Remote control animal

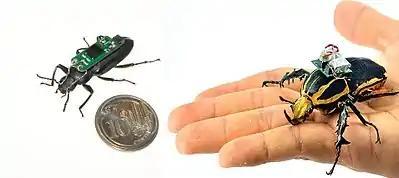
Cyborg beetles developed based on Zophobas morio (left) and Mecynorrhina torquata (right)

In 2009, remote control of the flight movements of the "Cotinus texana" and the much larger "Mecynorrhina torquata" beetles has been achieved during experiments funded by the Defence Advanced Research Projects Agency (DARPA). The weight of the electronics and battery meant that only Mecynorrhina was strong enough to fly freely under radio control. A specific series of pulses sent to the optic lobes of the insect encouraged it to take flight. The average length of flights was just 45 seconds, although one lasted for more than 30 minutes. A single pulse caused the beetle to land again. Stimulation of basilar flight muscles allowed the controller to direct the insect left or right, although this was successful on only 75% of stimulations. After each maneuver, the beetles quickly righted themselves and continued flying parallel to the ground. In 2015, researchers was able to fine tune the beetle steering in flight by changing the pulse train applied on the wing-folding muscle. Recently, scientists from Nanyang Technological University, Singapore, have demonstrated graded turning and backward walking in a small darkling beetle (Zophobas morio), which is 2 cm to 2.5 cm long and weight only 1 g including the electronic backpack and battery. It has been suggested the beetles could be used for search and rescue mission, however, it has been noted that currently available batteries, solar cells and piezoelectrics that harvest energy from movement cannot provide enough power to run the electrodes and radio transmitters for very long.